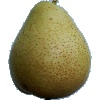
Label: pear_forelle